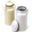
Label: can